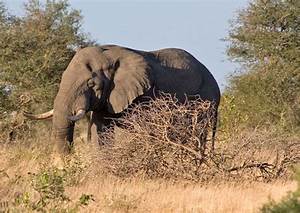
Label: elefante